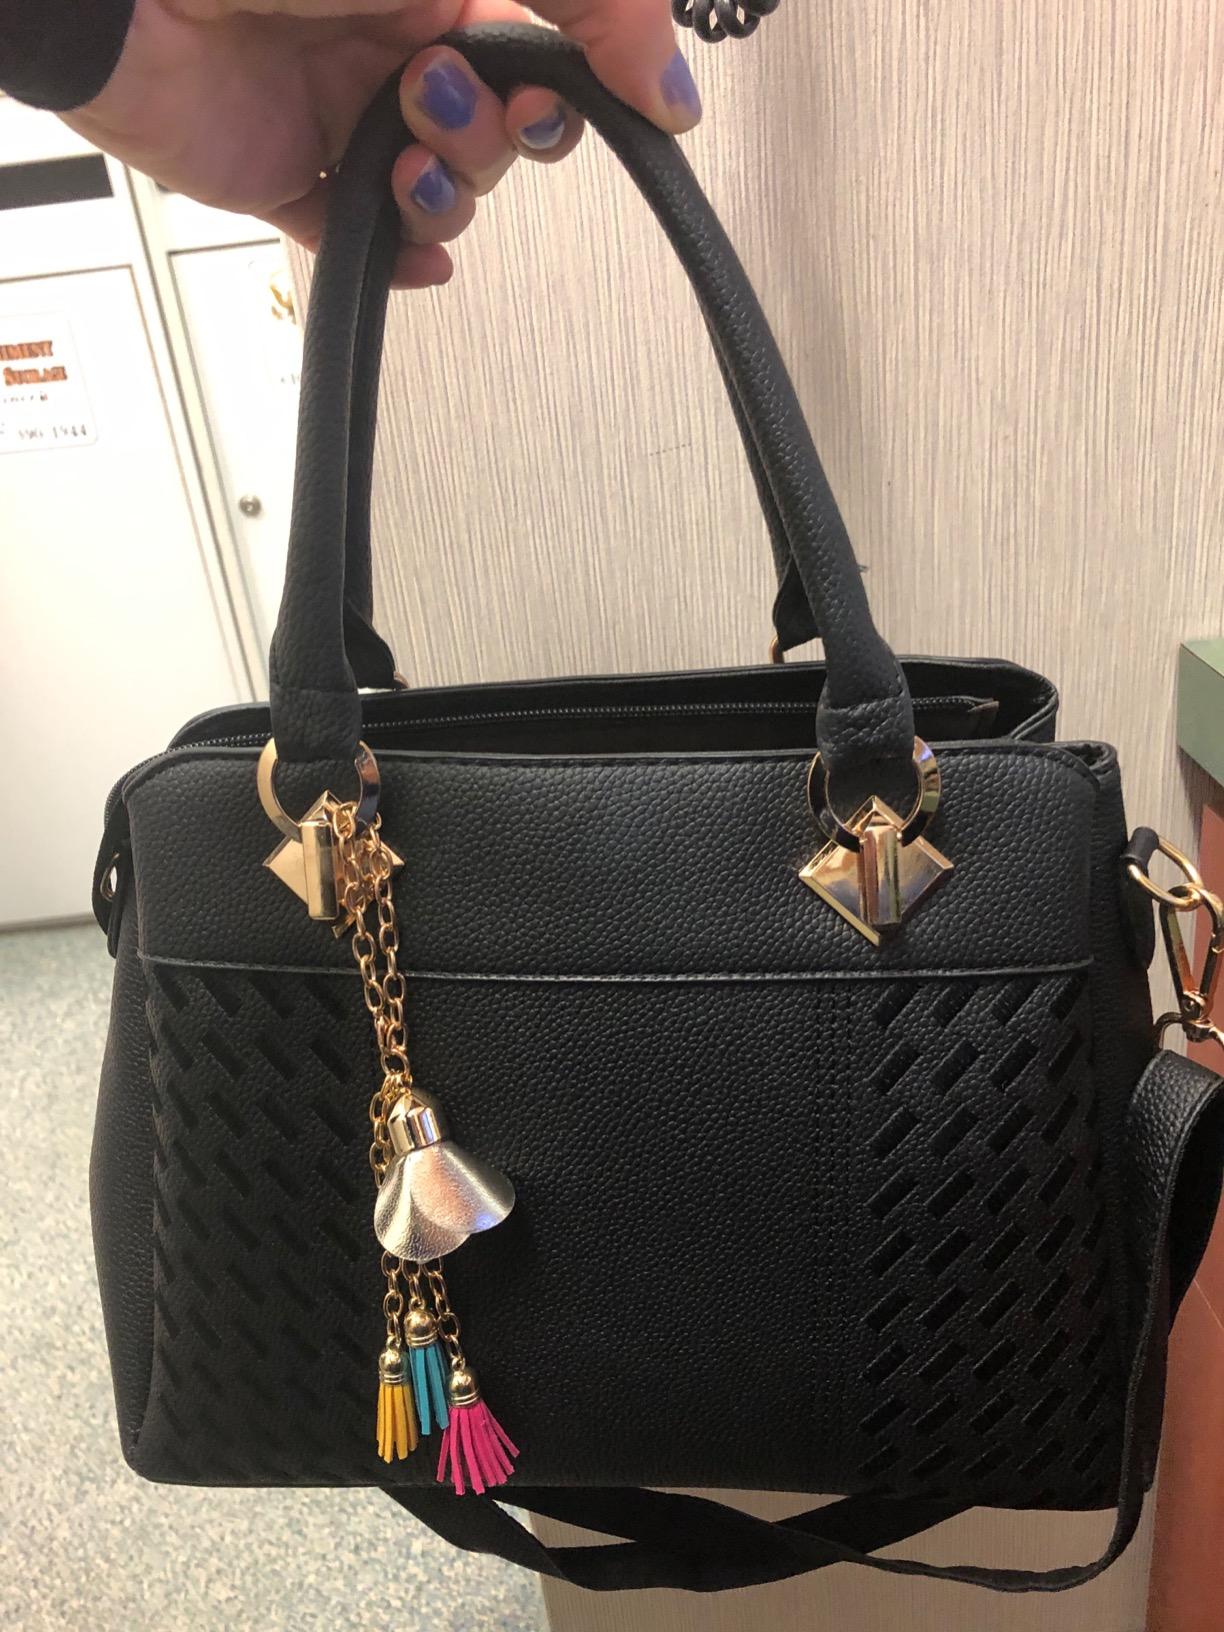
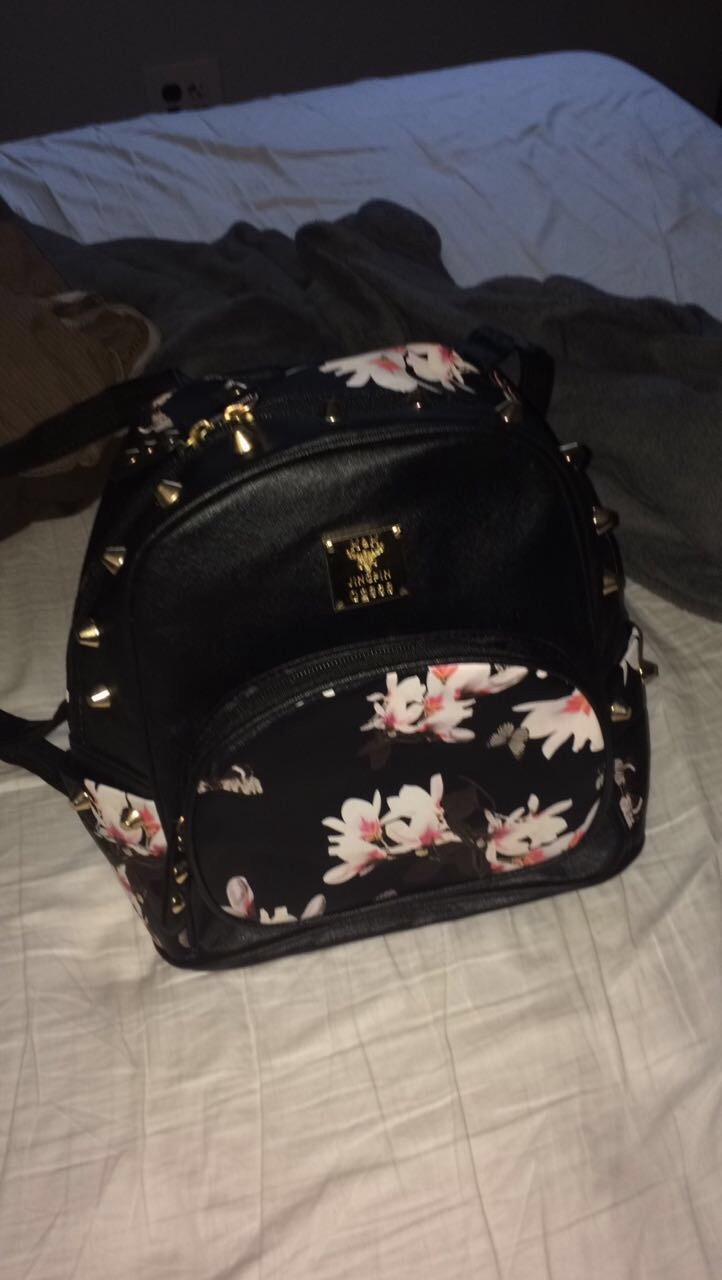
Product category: accessories_handbag
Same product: no